Climate Change Denial

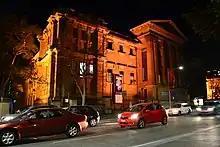
Australian Museum in 2011

The book's coauthor John Cook won the 2011 Eureka Prize for Advancement of Climate Change Knowledge, awarded by the New South Wales Government as part of the Australian Museum Eureka Prizes, and was honoured for his role in communicating the essence of climate change science to the general public. Director of the University of Queensland Global Change Institute, Professor Ove Hoegh-Guldberg, cited Cook's research and authorship of "Climate Change Denial: Heads in the Sand" as the rationale behind him winning the award.